Apatosaurus

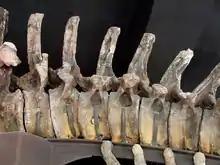
Tail vertebrae of specimen FMNH P25112, showing pneumatic fossae (holes)

It was believed throughout the 19th and early 20th centuries that sauropods like "Apatosaurus" were too massive to support their own weight on dry land. It was theorized that they lived partly submerged in water, perhaps in swamps. More recent findings do not support this; sauropods are now thought to have been fully terrestrial animals. A study of diplodocid snouts showed that the square snout, large proportion of pits, and fine, subparallel scratches of the teeth of "Apatosaurus" suggests it was a ground-height, nonselective browser. It may have eaten ferns, cycadeoids, seed ferns, horsetails, and algae. Stevens and Parish (2005) speculate that these sauropods fed from riverbanks on submerged water plants.